Palm oil production in Indonesia

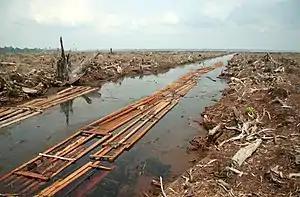
The remains of a peat forest in Indragiri Hulu, Riau Province, Indonesia to make way for oil palm plantation.

Production of palm oil in Indonesia has, since 1964, recorded a phenomenal increase from to in 2018 and a total of will be needed in 2025 to sustain international and domestic demands. Palm oil accounts for 11% of Indonesia's export earnings of $5.7bn. Maintaining its status as the world's largest producer of palm oil, Indonesia has projected a figure of by 2020. In this context, the global production figure given by the Food and Agriculture Organization (FAO) was for 2012, equivalent to double of the 2002 production. This increase is also reflected in increases of Indonesia's production of palm oil for the same period, from in 2002 and in 2012. In April 2022, President Joko Widodo announced that the country will effectively ban palm oil exports starting 28 April, until further notice. The policy is said to guarantee availability of affordable cooking oil in the domestic market. In return, this has flustered global markets and sent the commodity's price to historic highs.